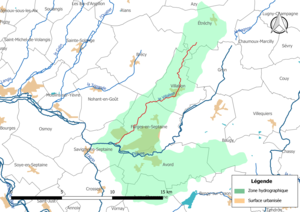
Carte du cours d'eau «
Le Villabon est un cours d'eau français qui coule dans le département du Cher. C'est un affluent de l'Yèvre en rive droite et donc un sous-affluent de la Loire.